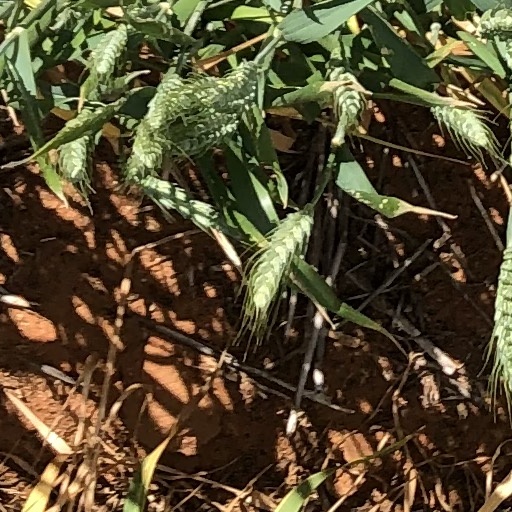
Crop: wheat